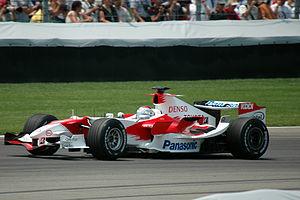
Le Grand Prix automobile des États-Unis de Formule 1 2006 a eu lieu sur l'Indianapolis Motor Speedway le 2 juillet. Marquée par un carambolage au départ, la course est remportée par Michael Schumacher.